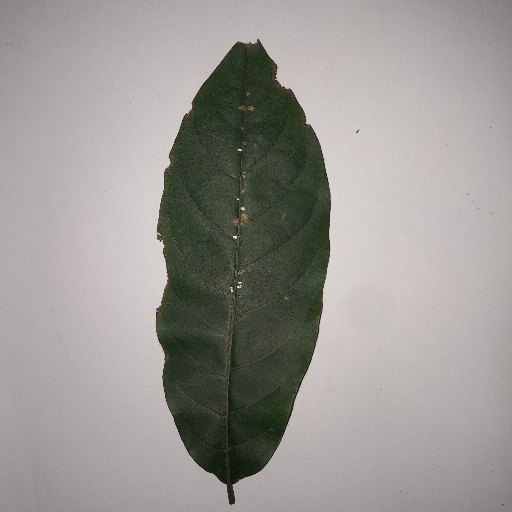
Species: HariTaki
Leaf condition: Bacterial Spot